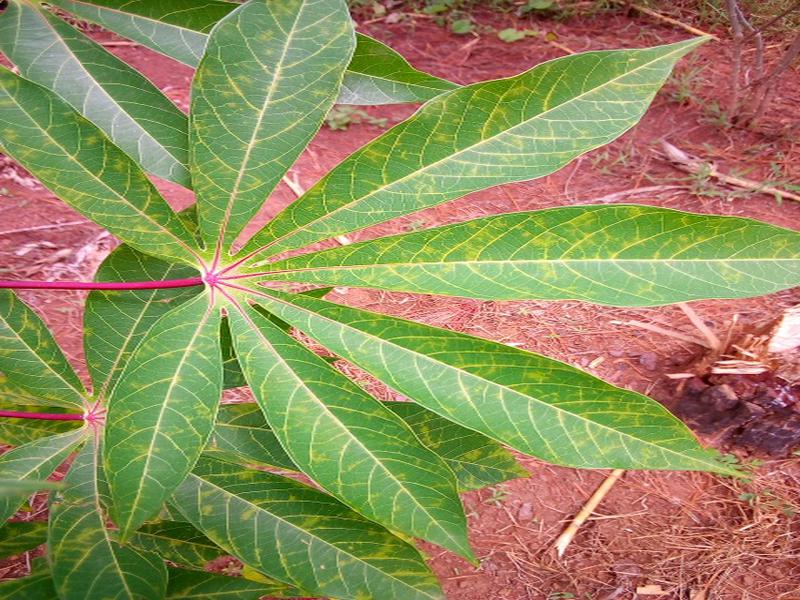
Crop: cassava
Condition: brown_streak_disease